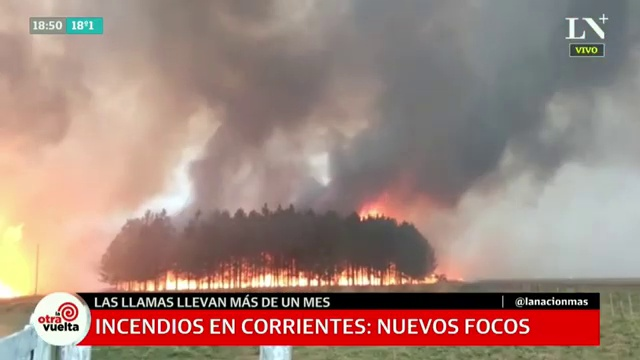
Fire: yes
Smoke: yes